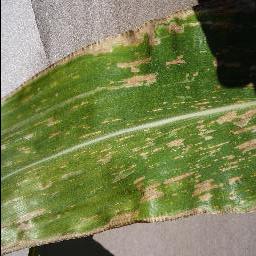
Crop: corn
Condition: (maize)_cercospora_spot_gray_spot